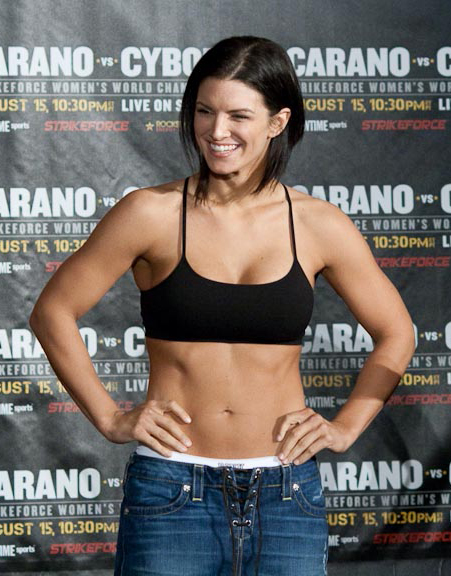
จีนา คาราโน

| ชื่อ = จีนา คาราโน
| ชื่อจริง = จีนา คาราโน
| ภาพ = ไฟล์:Gina Carano.jpg|200px
| ฉายา = คอนวิคชัน, ครัช
| วันเกิด =
| เมืองที่เกิด = เท็กซัส สหรัฐ
| ประเทศที่เกิด =
| วันที่เสียชีวิต =
| เมืองที่เสียชีวิต =
| ประเทศที่เสียชีวิต =
| ส่วนสูง =
| น้ำหนัก = 65 กก. (143 ปอนด์)
| รุ่น =
| ผู้จัดการ =
| เทรนเนอร์ =
| ชก = 14 (มวยไทย)8 (แบบผสม)
| ชนะ = 12 (มวยไทย)7 (แบบผสม)
| ชนะน็อก = 3 (แบบผสม)
| แพ้ = 1 (มวยไทย)1 (แบบผสม)
| เสมอ = 1 (มวยไทย)
จีนา คาราโน () เกิดวันที่ 16 เมษายน ค.ศ. 1982 เป็นทั้งนักมวยไทย และนักสู้แบบผสมชาวอิตาลี-อเมริกัน และเป็นนักแสดงหญิง รวมถึงเป็นนางแบบ คาราโนปรากฏตัวในฐานะของกลาดิเอเตอร์ "ครัช" ในรายการอเมริกันกลาดิเอเตอร์ส (2008 ทีวีซีรีส์)|อเมริกันกลาดิเอเตอร์ส เธอได้รับการกล่าวขานว่า "โฉมหน้าของสตรีแห่งเอ็มเอ็มเอ"
คาราโนเคยได้รับการจัดให้อยู่ในลำดับที่สาม ในการจัดอันดับนักมวยหญิงรุ่น 145 ปอนด์ของโลก สำหรับผู้หญิงตามการจัดอันดับของเอ็มเอ็มเอ
== ชีวิตช่วงต้น ==
คาราโนถือกำเนิดในดัลลัส ครันทรี เท็กซัส เธอเป็นลูกสาวคนกลางของ เกล็น คาราโน กับ ดานา คาสัน เธอมีพี่สาวและน้องสาวรวมสองคนKevin Iole (May 28, 2008). Carano wants to be fighter first, star later. "Yahoo Sports". Alt: พ่อของเธอเป็นนักกีฬาของทีมดัลลัสคาวบอย โดยเป็นฝ่ายสนับสนุนกองหลังตั้งแต่ปี ค.ศ. 1977 ถึง 1983 และเล่นให้กับฟุตบอลลีกสหรัฐ พิตต์สเบิร์กมูเลอร์ ในฐานะผู้ให้สัญญาณใน ค.ศ. 1984 เฉพาะปีที่พวกเขาได้ดำเนินงานเท่านั้น
เธอสำเร็จการศึกษาจากโรงเรียนทรินิตีคริสเตียน ในลาสเวกัส รัฐเนวาดา ซึ่งเธอได้นำทีมบาสเกตบอลสาวเข้าร่วมรายการของรัฐ นอกจากนี้เธอยังเล่นวอลเลย์บอลและซอฟท์บอลJack Sheehan (September 1, 2007) Don't let her good looks fool you Stunning Gina Carano has a near-perfect record in mixed martial arts "Las Vegas Sun". เธอได้เข้ามหาวิทยาลัยเนวาดา เรโน และมหาวิทยาลัยเนวาดา ลาสเวกัส เป็นระยะเวลาสามปี ในสาขาเอกจิตวิทยา
== ในวงการศิลปะการต่อสู้แบบผสม ==
คาราโนเริ่มอาชีพของเธอในกีฬามวยไทย ภายหลังจากประสบความสำเร็จในกีฬามวยไทยด้วยสถิติชนะ 12 ครั้ง แพ้ 1 ครั้ง เสมอ 1 ครั้ง คาราโนได้รับการเสนอให้มีส่วนร่วมในการอนุมัติแข่งขันการต่อสู้แบบผสมประเภทหญิงครั้งแรกในรัฐเนวาดา เธอได้รับเชิญไปร่วมแสดงฝีมือในรายการเวิลด์โปรไฟท์ติ้งในลาสเวกัสกับการสู้กับ โรซี่ เซ็กส์ตัน คาราโนชนะการต่อสู้โดยการน็อคเซ็กส์ตันลงในช่วงท้ายของยกที่สอง
คาราโนได้เผชิญกับเอไลนา แมกซ์เวลล์ ที่รายการสไตรค์ฟอร์ซ: ทริปเปิลทรีท เมื่อวันที่ 8 ธันวาคม ค.ศ. 2006 เธอได้ชนะการต่อสู้ผ่านการตัดสินอย่างเป็นเอกฉันท์ คาราโนยังได้พิสูจน์ว่าสิ่งที่นักวิจารณ์เป็นสิ่งไม่ถูกต้องเมื่อเธอชนะแมกซ์เวลเป็นครั้งที่สอง อันเป็นชัยชนะครั้งแรกจากการแข่งขันมวยไทย การต่อสู้ดังกล่าวยังถือเป็นการต่อสู้ประเภทหญิงรายการแรกของสไตรค์ฟอร์ซ
เธอเข้ารายการต่อสู้วันที่ 10 กุมภาพันธ์ ค.ศ. 2007 ในรายการ โชว์ไทม์อีลิท XC โดยสามารถเอาชนะจูลี เคดซี ด้วยการชนะการตัดสินอย่างเป็นเอกฉันท์ในช่วงการแข่ง "ไฟท์ออฟเดอะไนท์" ซึ่งเป็นรายการโทรทัศน์การต่อสู้ประเภทหญิงรายการแรกของโชว์ไทม์
ตารางการแข่งของเธอกับแจน ฟินเลย์ ในรายการอีลิท XC/เค-วัน ไดนาไมท์!! ยูเอสเอ เมื่อวันที่ 2 มิถุนายน ค.ศ. 2007 ได้ถูกยกเลิกไปเนื่องจากการเจ็บป่วย ช่องเดอะไฟท์เน็ตเวิร์กและข่าวอื่นๆรายงานว่าเธอรีบไปโรงพยาบาลโดยรถพยาบาลเนื่องจากร่างกายขาดน้ำขณะเข้าร่วมกิจกรรมเวิลด์เอ็กซ์ตรีมเคจไฟท์ติ้งในฐานะของผู้สังเกตการณ์คนหนึ่ง Sick Carano Off EliteXC Card (May 17, 2008) "Sherdog.com'.'
คาราโนแข่งต่อสู้ในวันที่ 15 กันยายน ค.ศ. 2007 ในรายการ โชว์ไทม์อีลิท XC ซึ่งเธอสามารถเอาชนะทอนย่า เอวินเจอร์ โดยการรัดด้านข้าง ซึ่งเป็นการเอาชนะครั้งแรกของอาชีพเธอโดยให้การอีกฝ่ายยอมจำนน คาราโนได้สร้างความประทับใจต่อนักวิจารณ์ โดยการถือครองพื้นที่ของเธอก่อนที่จะส่งให้เอวินเจอร์แพ้ไปในช่วงปลายยกแรก
คาราโนกำจัดแชมเปี้ยนผู้มาจากรายการฮุคแอนด์ชู้ต ที่มีชื่อว่าเคทลิน ยัง ในรายการ อีลิท XC: ไพร์มไทม์ เมื่อวันที่ 31 พฤษภาคม ค.ศ. 2008 Ariel Helwani (May 28, 2008) Carano: 'I just didn't really want to stay out of the ring' "Fox Sports'.' หนึ่งวันก่อนการแข่งขัน คาราโนล้มเหลวในการควบคุมน้ำหนักสำหรับการต่อสู้ของเธอหลังจากชั่งน้ำหนักได้ 144.5 ปอนด์ (65.5 กก.) แม้ว่าองค์กรเอ็มเอ็มเอส่วนใหญ่จะกำหนดน้ำหนักที่ระดับ 135 ปอนด์ (ในรุ่นแบนตัมเวท) และ 145 ปอนด์ (ในรุ่นเฟเธอร์เวท) (61.2 และ 65.8 กิโลกรัมตามลำดับ) อีลิท XC เลือกที่จะสร้างรุ่นน้ำหนักหญิงที่ 140 ปอนด์ คาราโน่เห็นด้วยกับการถูกปรับ 12.5% ของการแสดงให้กับยัง และรายการต่อสู้ยังคงอยู่บนสูจิบัตร Carano Misses Weight (May 30, 2008) "Sherdog.com'.'
การนำไปสู่การต่อสู้กับเคลลี โคโบลด์ ของเธอ ได้มีการถกเถียงกันมากขึ้นว่าจีนาจะไม่สามารถควบคุมน้ำหนักสำหรับการต่อสู้ได้ ในขณะที่เธอได้ต่อสู้เพียงครั้งเดียวในปีที่ผ่านมา และล้มเหลวในการควบคุมน้ำหนัก จีน่ามั่นใจเช่นเดียวกับนักวิจารณ์ที่ว่าเธอจะสามารถควบคุมน้ำหนักได้ตั้งแต่เธอได้เริ่มว่าจ้างนักโภชนาการมามีส่วนช่วยในการอดอาหารของเธอ โดยน้ำหนักสำหรับรายการต่อสู้โคบอลท์ในวันที่ 3 ตุลาคม ค.ศ. 2008 จีนา คาราโน มีน้ำหนักอยู่ที่ 142.75 ปอนด์จากความพยายามครั้งแรกของเธอ หลังจากถอดชุดกีฬาชั้นในของเธอ แล้วคลุมด้วยผ้าขนหนู คาราโน่ชั่งน้ำหนักในครั้งที่สองได้ที่ระดับ 142.5 ปอนด์ ในความพยายามครั้งที่สามของเธอ โดยไม่มีเสื้อผ้าใด ๆ คาราโนชั่งน้ำหนักได้ 141 ปอนด์ และประสบความสำเร็จในการทำน้ำหนัก
ในช่วงต้น โคโบลท์ มีเจตนาที่จะกดคาราโนในการกอดกันในขณะที่ทำการดันลงตลอดการต่อสู้ โคโบลท์ยังทำการกดลงในในยกที่สอง แต่เมื่อสิ้นสุดยกก่อนที่เธอจะใช้ความได้เปรียบนี้เอง คาราโนได้ใช้โอกาสนี้ตีโคโบลท์ทุกครั้งในช่วงที่ทั้งคู่ได้แยกออกจากกัน ขณะเดียวกันก็เกิดแผลลึกมากในบริเวณคิ้วของคู่ต่อสู้ในยกแรก ในช่วงท้ายของยกที่สาม คาราโน่ได้มองหาทางจบการต่อสู้ เธอไม่ได้เตะศีรษะของคู่ต่อสู้ส่งลงสู่พื้นล่างโดยให้คางของโคโบลท์สัมผัสกับพื้น แต่โคโบลท์ก็ยังคงอยู่แทบเท้าเธอ และการต่อสู้ก็ได้สิ้นสุดลง
คาราโนชนะโดยการตัดสินอย่างเป็นเอกฉันท์ (29-28, 30-27, 30-27) และยังคงไม่เคยพ่ายแพ้ต่อใคร หลังจากเธอได้รับชัยชนะ เธอได้อุทิศการต่อสู้ให้แก่ปู่ของเธอ
==== การต่อสู้รายการสไตร์คฟอร์ซชิงแชมป์หญิงรุ่นมิดเดิลเวท ====
หลังจากสไตร์คฟอร์ซซื้อทรัพย์สินของโปรอีไลท์ คาราโนพร้อมด้วยนักสู้คนอื่นต่างอยู่ในช่วงหมดอายุสัญญา ได้กลายมาเป็นสัญญาที่ถูกเชื่อมกับสไตร์คฟอร์ซ หลังจากหลายเดือนที่ประสบทางตันเกี่ยวกับสถานะของตัวแทนอิสระ
ซึ่งได้มีการประกาศที่รายการ สไตร์คฟอร์ซ: ลอว์เลอร์ vs. ชีลด์ โดยคาราโนได้เผชิญการต่อสู้กับคริสเตียน ซานโตส ที่จัดขึ้นในวันที่ 15 สิงหาคม ค.ศ. 2009 ที่รายการสไตร์คฟอร์ซ: คาราโน vs. ไซบอร์ก ซึ่งรายการสไตร์คฟอร์ซยังได้สร้างการแข่งขันชิงแชมป์หญิงเป็นครั้งแรก
แม้ว่าการแบ่งรุ่น 145 ปอนด์ ส่วนใหญ่จะอ้างที่รุ่นเฟเธอร์เวท, สกอต โคเกอร์ ซึ่งเป็นกรรมการผู้จัดการสไตร์คฟอร์ซ ได้กล่าวว่าชื่อรายการจะเป็นที่รู้จักกันในชื่อของ สไตร์คฟอร์ซวีเมนไลท์เวทแชมเปี้ยนชิป โดยในภายหลังชื่อรายการได้เปลี่ยนใหม่เป็นสไตร์คฟอร์ซวีเมนมิดเดิลเวทแชมเปี้ยนชิป
คาราโนแพ้ให้กับการต่อสู้กับซานโตสโดยเป็นฝ่ายแพ้ TKO ที่เวลา 4 นาที 59 วินาทีในยกแรก หลังจากนั้นกินเวลากว่าหนึ่งปีที่คาราโนพ่ายแพ้ให้กับซานโตส, สกอต โคเกอร์ ซึ่งเป็นกรรมการผู้จัดการสไตร์คฟอร์ซ กล่าวว่าความรู้สึกจากข้างในของเขาคือการหวังว่าเธอจะกลับมาในที่สุด และเขาหวังว่าจะเกิดขึ้นในปี ค.ศ. 2011 ซึ่งการกลับมาของคาราโนได้มีการประกาศอย่างเป็นทางการในเดือนกุมภาพันธ์ ค.ศ. 2011 Luke Thomas (February 12, 2011). Strikeforce: Fedor Vs. Silva Results: Gina Carano Returns To Strikeforce. sbnation.com.
== นอกวงการศิลปะการต่อสู้แบบผสม ==
คาราโนได้แสดงในภาพยนตร์คัลท์เรื่องริงเกิร์ลส์ โดยสร้างมาจากเรื่องจริง ริงเกิร์ลส์เป็นการดำเนินเรื่องอย่างรวดเร็วเกี่ยวกับหญิงสาวห้าคนชาวอเมริกันจากลาสเวกัส ซึ่งทำในสิ่งท้าทายอย่างที่สุดของการเป็นนักมวยไทยหญิงที่ดีที่สุดในโลก
พร้อมกันกับลิซา คิง คาราโนทำหน้าที่เป็นพี่เลี้ยงในการผลักดันนักสู้สาวในช่องโทรทัศน์ ออกซิเจน (ช่องโทรทัศน์)|ออกซิเจน รายการเรียลลิตี้ที่มีชื่อว่า ไฟท์เกิร์ล เธอปรากฏตัวในฐานะของ "ครัช" ในการแสดงเอ็นบีซี ที่มีชื่อว่า อเมริกันกราดิเอเตอร์ส (ทีวีซีรีส์ 2008)|อเมริกันกราดิเอเตอร์ส ซึ่งเธอยังได้แสดงในวิดีโอออกกำลังกายของการแสดงพร้อมกับโมนิกา คาร์ลสัน (เจ็ท), เจนิเฟอร์ ไวเดอร์สตอร์ม (ฟีนิกซ์), ไมเคิล โอ'เฮิร์น (ไตตัน), ทาโนไอ รีด (โทอา) และดอน "ฮอลีวูด" เยทส์ (วูลฟ์) ซึ่งดีวีดีได้ออกเมื่อวันที่ 16 ธันวาคม ค.ศ. 2008 เธอยังได้ปรากฏตัวในภาพยนตร์ของไมเคิล ไจ ไวท์ เรื่องโคตรคนกำปั้นสั่งตาย ด้วยเช่นกัน
ข้อมูลส่วนตัวของเธอได้รับการเปิดเผยในรายการ ESPN ซีรีส์ E:60 และได้รับการโหวตให้เป็น "ผู้หญิงที่โด่งดังที่สุดในอเมริกา" โดยบิกบิซแมกกาซีน ในฉบับฤดูใบไม้ผลิ 2008 ในวันที่ 13 พฤษภาคม ค.ศ. 2008 "Gina Carano" ได้กลายเป็นคำที่มีผู้ค้นหามากที่สุดในกูเกิล และเป็นชื่อบุคคลที่มีคนค้นหามากที่สุดเป็นอันดับสามในยาฮู! Google trends - Gina Carano (May 13, 2008) "Google'.' เธอยังได้ปรากฏตัวในคอมมานด์ & คองเคอร์: เรดอเลิร์ท 3 โดยรับบทเป็นคอมมานด์ & คองเคอร์: เรดอเลิร์ท 3#นักแสดงและตัวละคร|นาตาชา Gina Carano as Natasha in Red Alert 3. (May 30, 2008) "IGN". ซึ่งสามารถจัดหาได้ในฝ่ายตัวละครหลัก ในฉากตัดของพลซุ่มยิงและคอมมานโด
เธอได้รับการจัดอยู่ในอันดับ 5 ของรายชื่อ "ทอปเท็นหญิงที่มีอิทธิพลใน ค.ศ. 2008" ในยาฮู! ในเดือนพฤษภาคม ค.ศ. 2009 ได้มีการประกาศว่าคาราโน่ได้รับการจัดอันดับที่ 16 ในรายชื่อ 100 ผู้มีความร้อนแรงของนิตยสารแมกซิม และวันที่ 16 กันยายน ค.ศ. 2009 ได้รับการรายงานว่าเธอได้รับบทนำเป็นสปายคนใหม่ในภาพยนตร์ทริลเลอร์ที่มีชื่อว่า "เธอแรง หยุดโลก" ที่กำกับโดย สตีเวน โซเดอเบิร์ก รวมทั้งเธอเป็นหนึ่งในนักกีฬาที่ได้ขึ้นปกของนิตยสาร ESPN เดอะแมกกาซีนฉบับบอดี้ ของวันที่ 19 ตุลาคม ค.ศ. 2009
== ชีวิตส่วนตัว ==
เควิน รอส แฟนหนุ่มคนพิเศษของจีนา เป็นผู้มีส่วนร่วมในกีฬามวยไทยเช่นเดียวกับเธอ
== สถิติการแข่งขันแบบผสม ==
| class="wikitable" sortable" style="font-size:85%; text-align:center; width:100%;"
|-
! ผล
! คะแนน
! คู่ชก
! วิธีชนะ
! รายการ
! วันที่
! ยก
! เวลา
! สถานที่
! หมายเหตุ
|-
| แพ้
| 7-1
| คริสเตียน ซานโตส
| TKO (การอ้างหยุด)
| สไตรค์ฟอร์ซ: คาราโน่ vs. ไซบอร์ก
| 15 สิงหาคม ค.ศ. 2009
| 1
| 4:59
| แซนโฮเซ (รัฐแคลิฟอร์เนีย)|แซนโฮเซ แคลิฟอร์เนีย สหรัฐ
|
|-
| ชนะ
| 7-0
| เคลลี โคโบลด์
| กรรมการตัดสิน (เป็นเอกฉันท์)
| อีลิท XC: ฮีท
| 4 ตุลาคม ค.ศ. 2008
| 3
| 3:00
| ซันไรส์ รัฐฟลอริดา สหรัฐ
|
|-
| ชนะ
| 6-0
| เคทลิน ยัง
| TKO (แพทย์สั่งหยุด)
| อีลิท XC: ไพร์มไทม์
| 31 พฤษภาคม ค.ศ. 2008
| 2
| 3:00
| นวร์ก (รัฐนิวเจอร์ซีย์)|นวร์ก รัฐนิวเจอร์ซีย์ สหรัฐ
|
|-
| ชนะ
| 5-0
| ทอนยา เอวินเจอร์
| ยอมจำนน (รัดด้านข้าง)
| อีลิท XC: อัพไรซิง
| 15 กันยายน ค.ศ. 2007
| 1
| 2:53
| เกาะโอวาฮู รัฐฮาวาย สหรัฐ
|
|-
| ชนะ
| 4-0
| จูลี เคดซี
| กรรมการตัดสิน (เป็นเอกฉันท์)
| อีลิท XC: เดสตินี่
| 10 กุมภาพันธ์ ค.ศ. 2007
| 3
| 3:00
| เซาท์ฮาเวน รัฐมิสซิสซิปปี สหรัฐ
|
|-
| ชนะ
| 3-0
| เอไลนา แมกซ์เวลล์
| กรรมการตัดสิน (เป็นเอกฉันท์)
| สไตรค์ฟอร์ซ: ทริปเปิลทรีท
| 8 ธันวาคม ค.ศ. 2006
| 3
| 2:00
| แซนโฮเซ (รัฐแคลิฟอร์เนีย)|แซนโฮเซ แคลิฟอร์เนีย สหรัฐ
|
|-
| ชนะ
| 2-0
| โรซี เซ็กส์ตัน
| KO (ชก)
| WPFC 1 - เวิลด์โปรไฟท์ติ้ง แชมเปี้ยนชิป
| 15 กันยายน ค.ศ. 2006
| 2
| 4:55
| ลาสเวกัส รัฐเนวาดา สหรัฐ
|
|-
| ชนะ
| 1-0
| เลทิเซีย เปสโตวา
| KO (ชกและศอก)
| WEF - เวิลด์เอ็กซ์ตรีม ไฟท์ติ้ง
| 10 มิถุนายน ค.ศ. 2006
| 1
| 0:38
| ลาสเวกัส รัฐเนวาดา สหรัฐ
|
|
== อ้างอิง ==
== แหล่งข้อมูลอื่น ==
* Gina Carano with ESPN.com 2009
* American Gladiators Profile
* Maxim.com
*
* Professional MMA record for Gina Carano from Sherdog
หมวดหมู่:ชาวอเมริกันเชื้อสายอิตาลี
หมวดหมู่:คิกบ็อกเซอร์หญิงชาวอเมริกัน
หมวดหมู่:นักต่อสู้แบบผสมหญิงชาวอเมริกัน
หมวดหมู่:นักมวยไทยชาวอเมริกัน
หมวดหมู่:นักต่อสู้แบบผสมที่ใช้มวยไทย
หมวดหมู่:นักบราซิลเลียนยิวยิตสูหญิง
หมวดหมู่:นักมวยไทยหญิง